Vsetín District

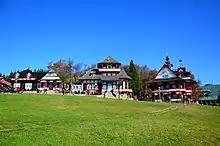
Pustevny

Vsetín District borders Slovakia in the southeast. The terrain is hilly to mountainous and except in the northwest, most of the landscape is forested. The territory extends into seven geomorphological mesoregions: Hostýn-Vsetín Mountains (most of the territory), Maple Mountains (southeast), Vizovice Highlands (southwest), Rožnov Furrow (a strip in the north), Moravian-Silesian Beskids (north), Moravian-Silesian Foothills (northwest), and White Carpathians (a small part in the south). The highest point of the district and of the entire Zlín Region is the mountain Čertův mlýn in Prostřední Bečva with an elevation of . The lowest point of the district is the river bed of the Bečva in Kelč at .